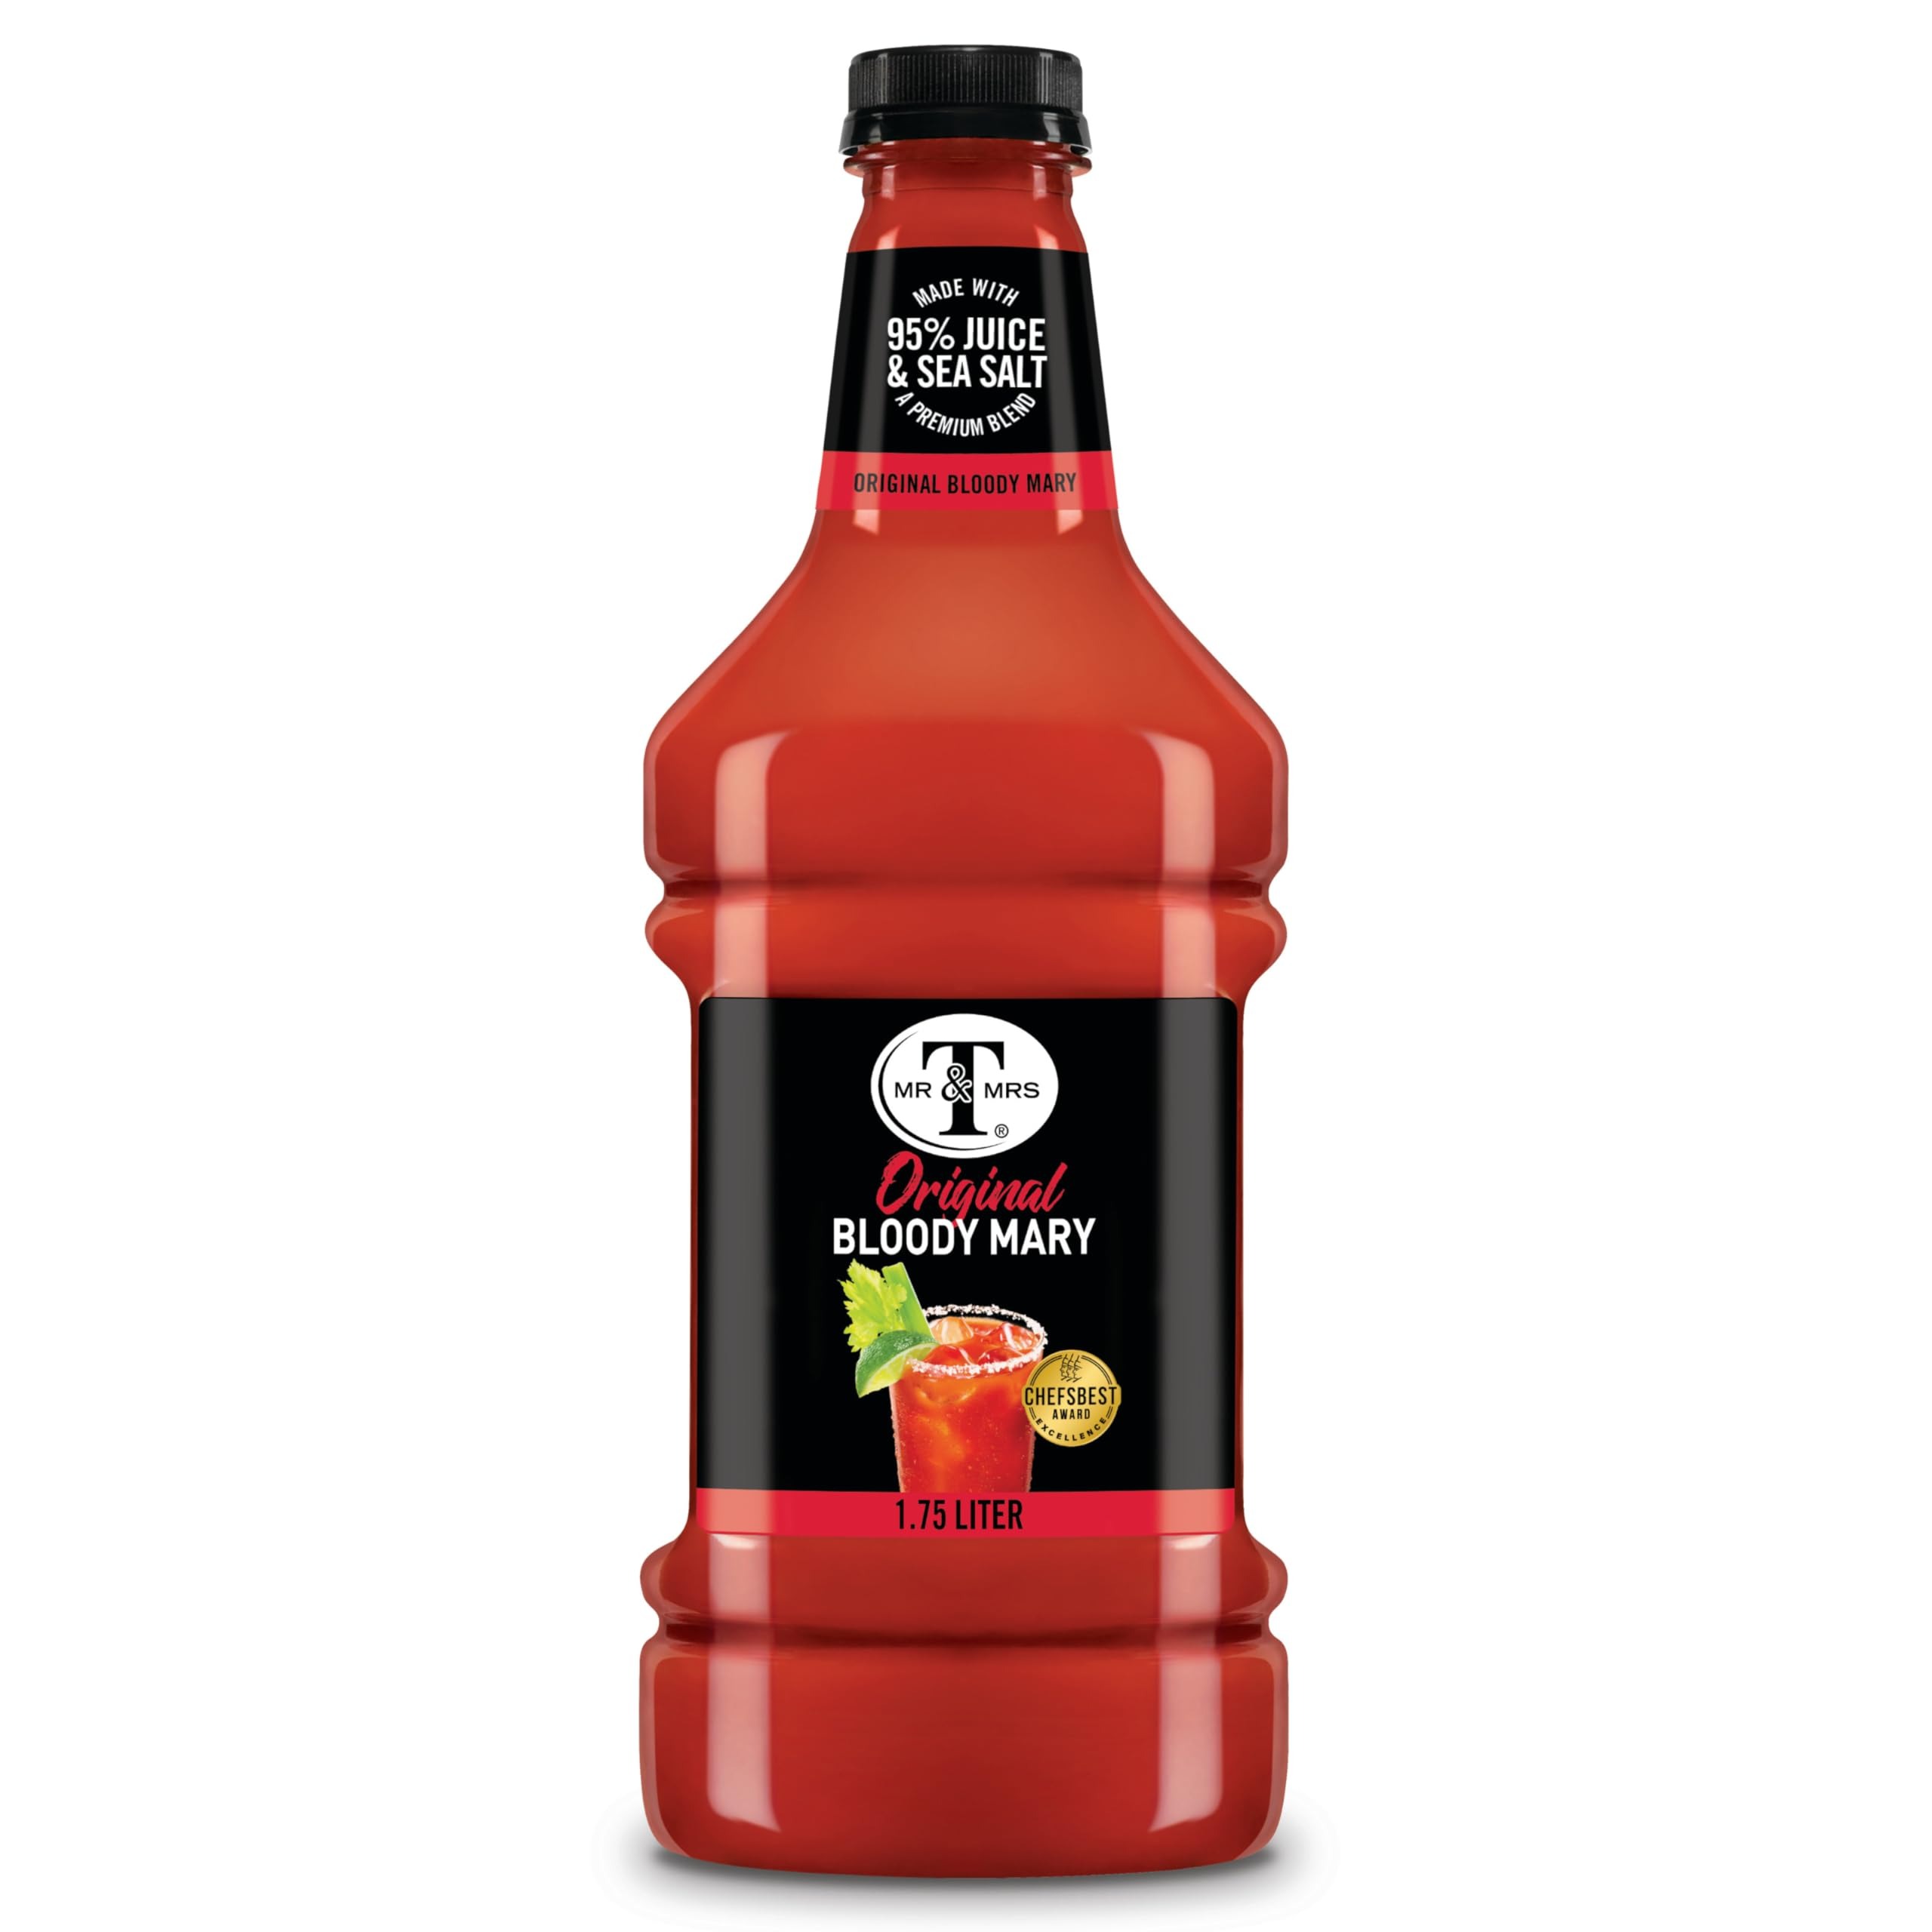
Item Name: Mr & Mrs T Original Bloody Mary Mix, 1.75 L bottle, Tomato Juice Blend Cocktail Mixer, Premium Ingredients, Perfect for Bloody Mary and Mocktail Drinks
Bullet Point 1: MADE WITH QUALITY: Sourced from only the most premium ingredients, you can taste the quality in every sip of every Mr & Mrs T’s Mixers
Bullet Point 2: PERFECTED RECIPE: The Original Bloody Mary Mix blends the taste of ripe tomatoes with lemon juice, coarse black pepper, and is perfected with sea salt and 95% juice
Bullet Point 3: MADE FROM SCRATCH TASTE: With a made-from-scratch taste, you can enjoy it as a traditional Bloody Mary or as a tasty virgin cocktail
Bullet Point 4: COCKTAIL MIXER: The Original Bloody Mary Mix is ready to be mixed with your favorite spirits right out of the bottle
Bullet Point 5: TRUSTED BRAND: Mr & Mrs T has been making quality drink mixers since 1960 and is a staple of American homes
Value: 59.17
Unit: Fl Oz

Price: 7.485